Reindeer distribution

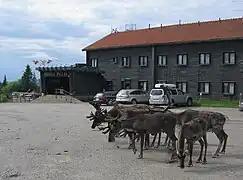
Reindeers in front of Hotel Pallas in Muonio, Finland

The Finnish forest reindeer ("R. t. fennicus"), is found in the wild in only two areas of the Fennoscandia peninsula of Northern Europe, in Finnish/Russian Karelia and a small population in central south Finland. The Karelia population reaches far into Russia, and genetic research shows that the Altai-Sayan forest reindeer, "R. t. valentinae", clusters together with Finnish forest reindeer and apart from tundra reindeer, "R. t. sibiricus". By 2007 reindeer experts were concerned about the collapse of the wild Finnish forest reindeer in the eastern province of Kainuu. During the peak year of 2001, the Finnish forest reindeer population in Kainuu was established at 1,700. In a March 2007 helicopter count, only 960 individuals were detected.